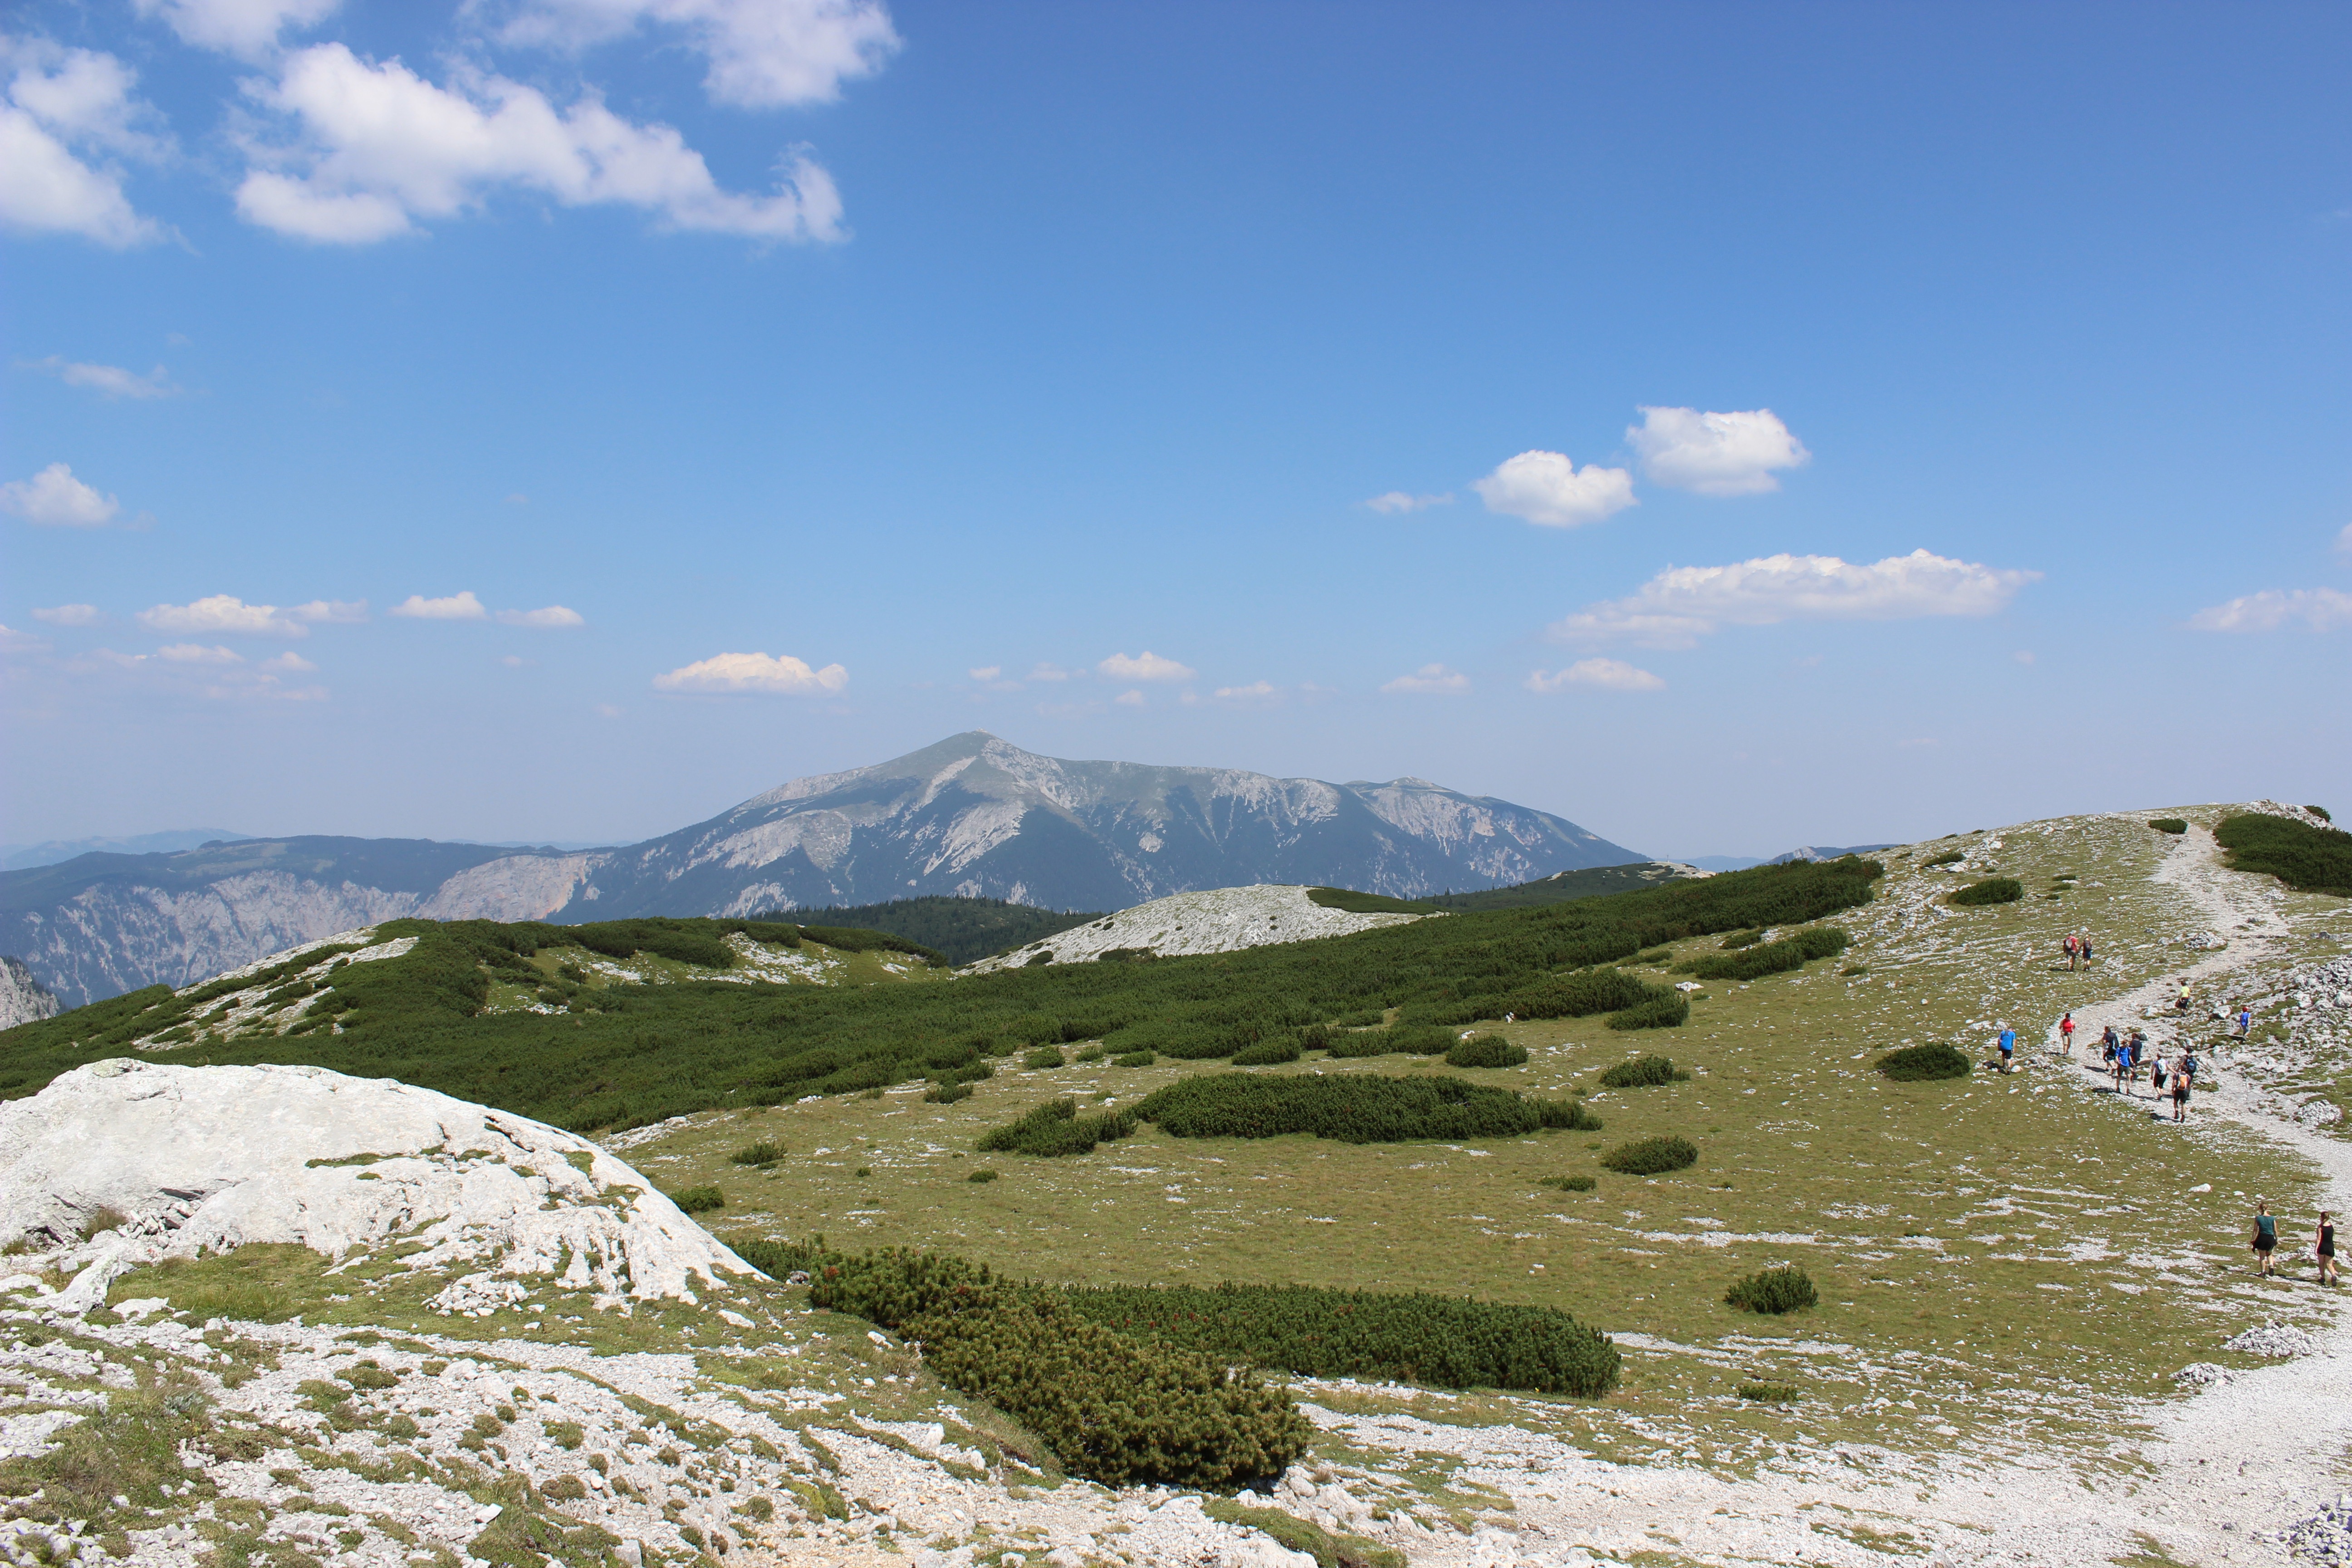
walking, mountain, meadow, hill, adventure, valley, mountain range, ridge, austria, alps, plateau, fell, loch, ecosystem, landform, mountain pass, rax, geographical feature, mountainous landforms